1939 AAA Championship Car season

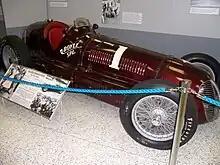

The 1939 AAA Championship Car season consisted of three races, beginning in Speedway, Indiana on May 30 and concluding in Syracuse, New York on September 2. There was also one non-championship event in Springfield, Illinois. The AAA National Champion and Indianapolis 500 winner was Wilbur Shaw.